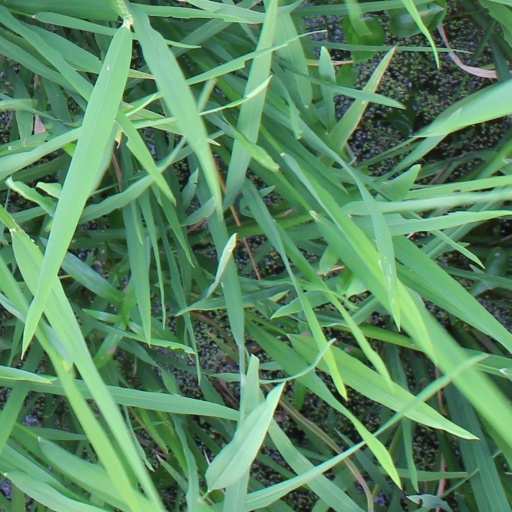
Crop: rice